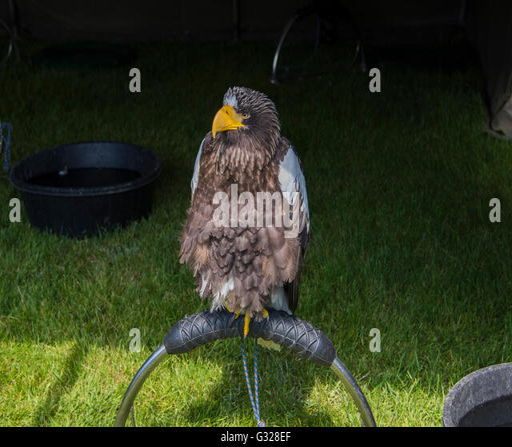
bird of prey at show